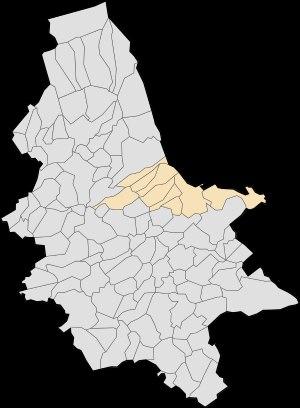
Le canton de Saint-Omer-Nord est une division administrative française située dans le département du Pas-de-Calais et la région Nord-Pas-de-Calais.